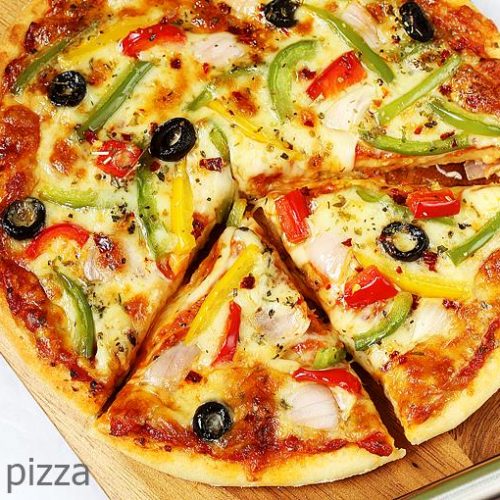
Dish: pizza